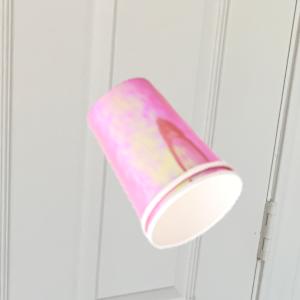
Label: cups